Sustainable development

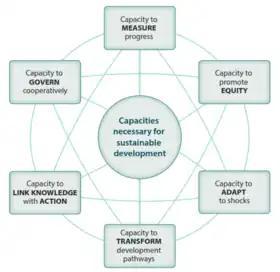
Sustainable development requires six central capacities.

Six interdependent capacities are deemed to be necessary for the successful pursuit of sustainable development. These are the capacities to measure progress towards sustainable development; promote equity within and between generations; adapt to shocks and surprises; transform the system onto more sustainable development pathways; link knowledge with action for sustainability; and to devise governance arrangements that allow people to work together.